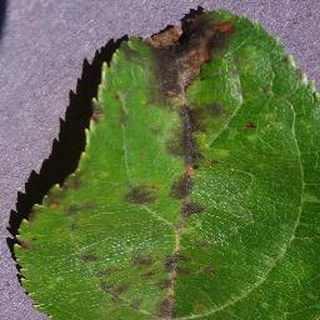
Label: apple_apple_scab